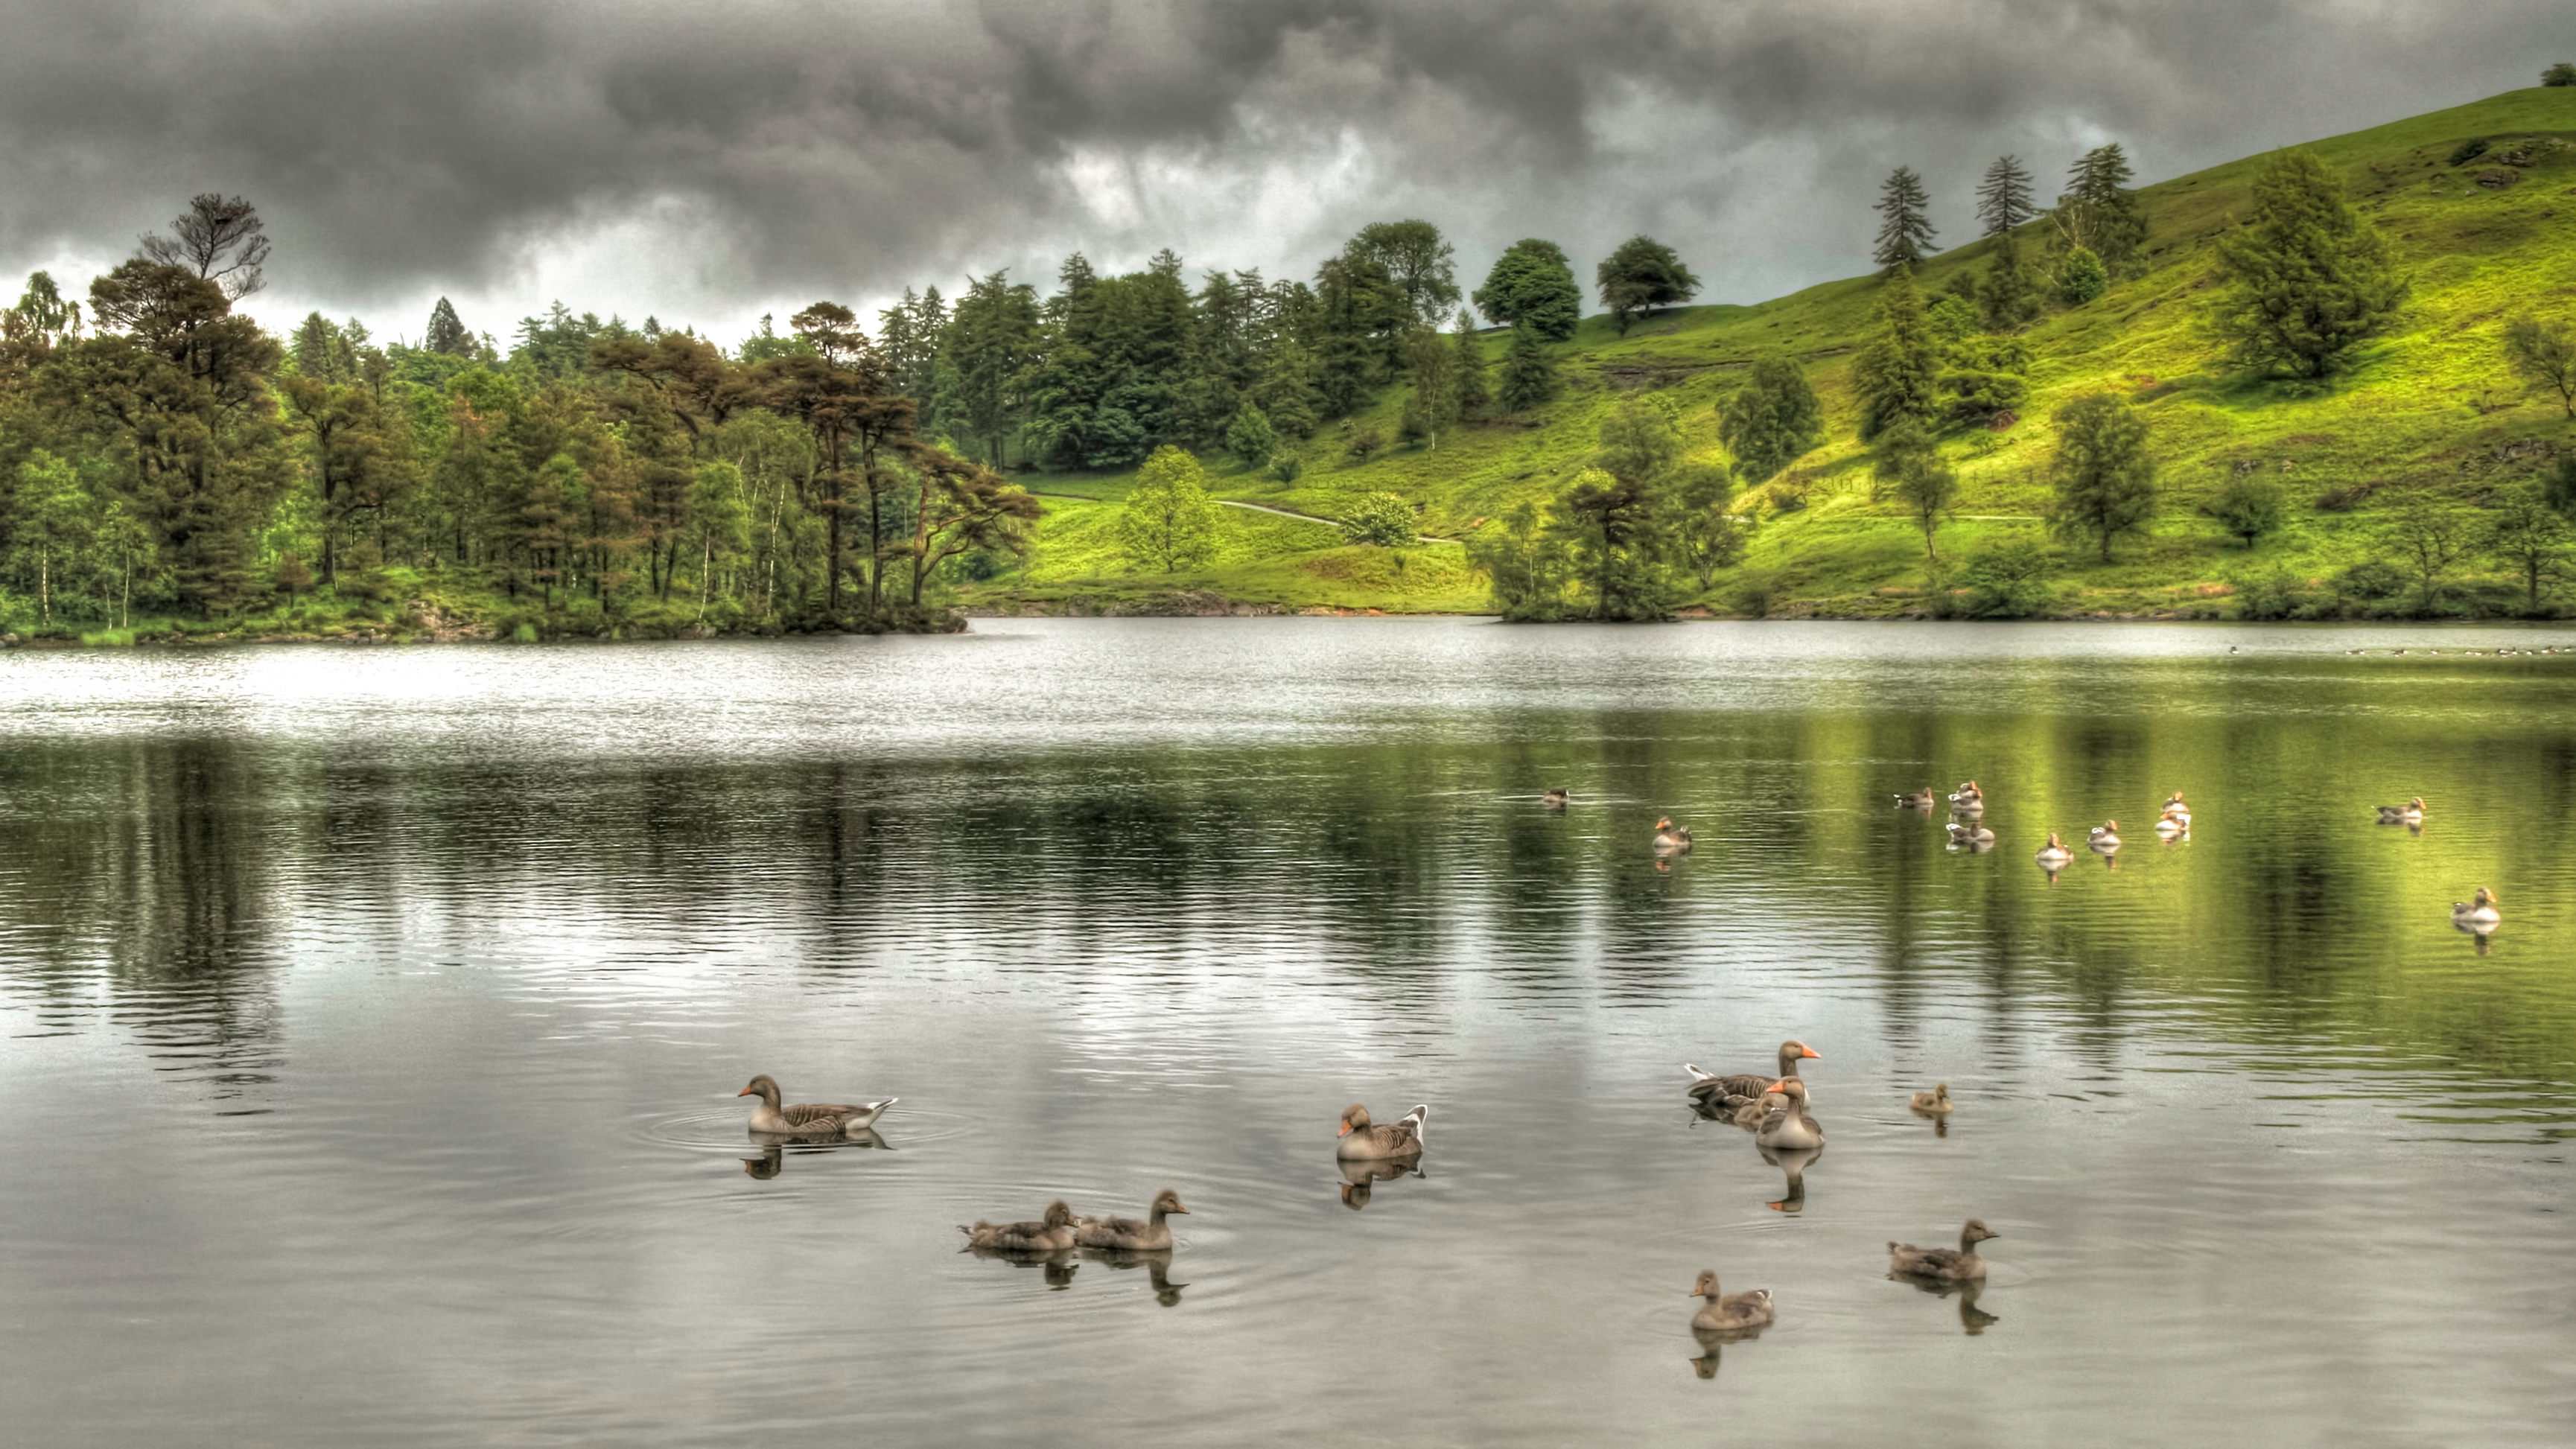
landscape, water, nature, grass, bird, field, morning, rain, hill, shore, lake, pond, wildlife, green, reflection, overcast, trees, cumbria, england, birds, clouds, duck, wetland, day, ducks, waterfowl, loch, water bird, ducklings, lakedistrict, tarn, hows, atmospheric phenomenon, ducks geese and swans